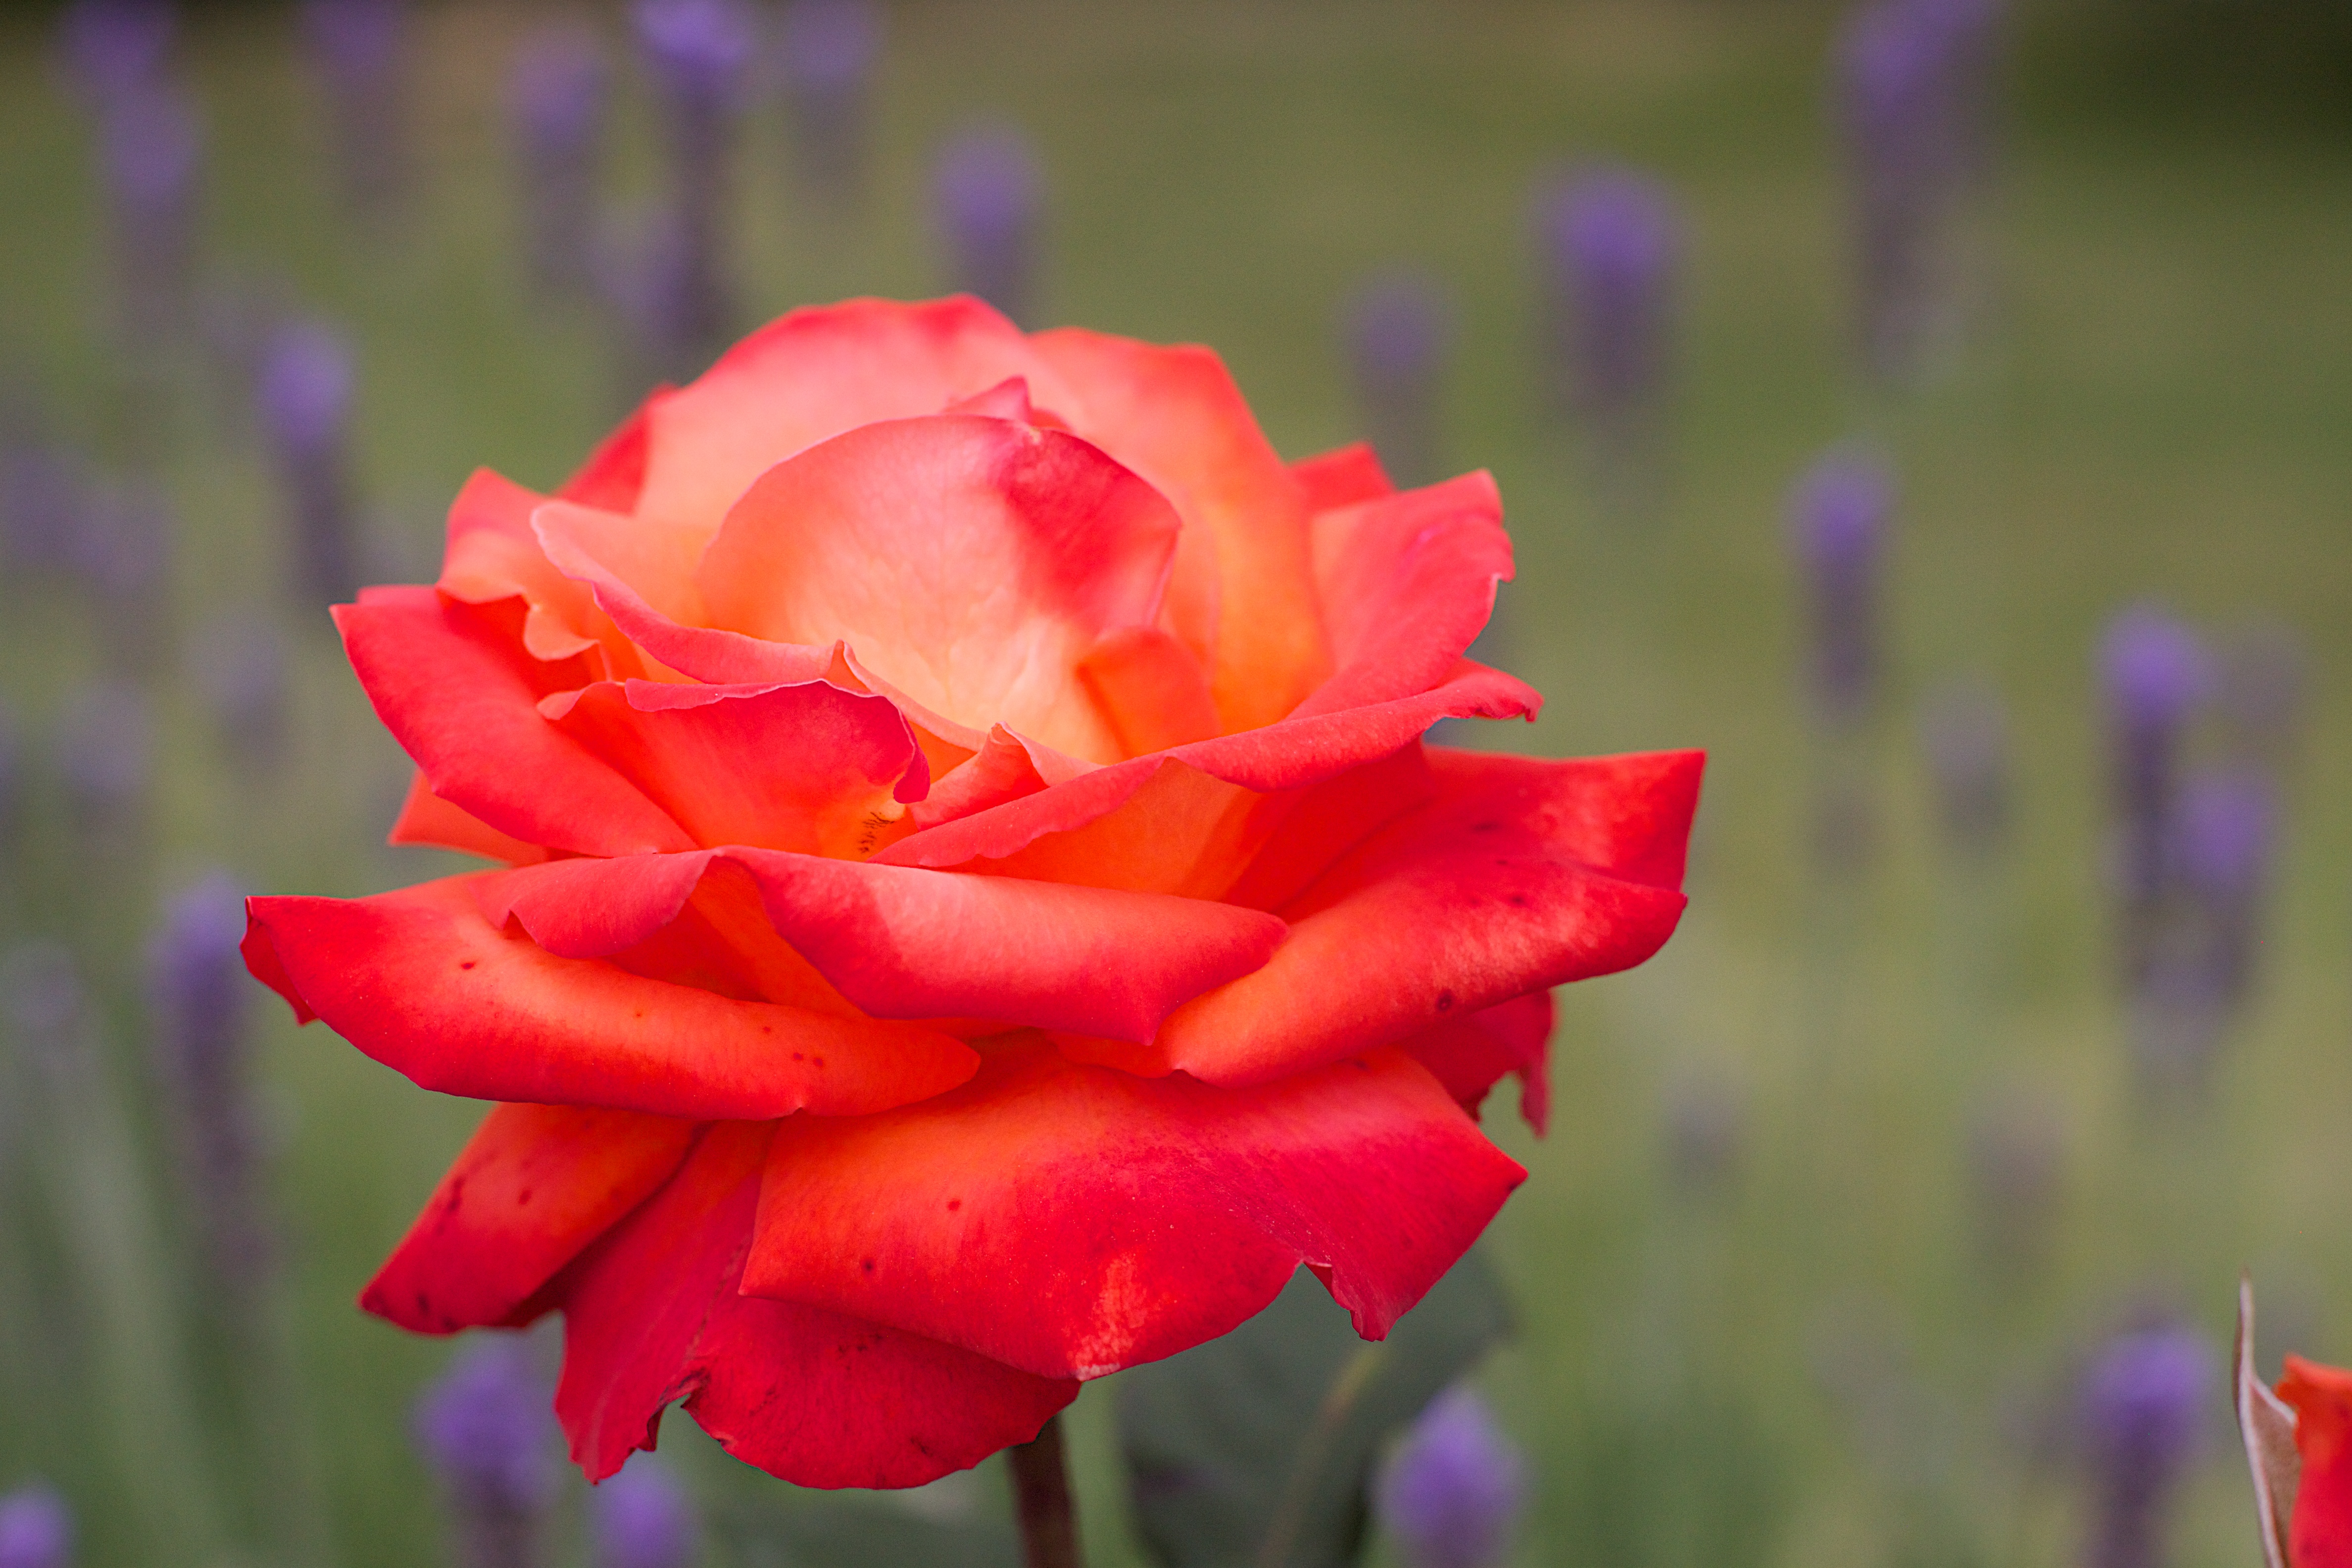
plant, flower, petal, rose, red, pink, flora, auodyssey, floribunda, macro photography, flowering plant, garden roses, rose family, plant stem, land plant